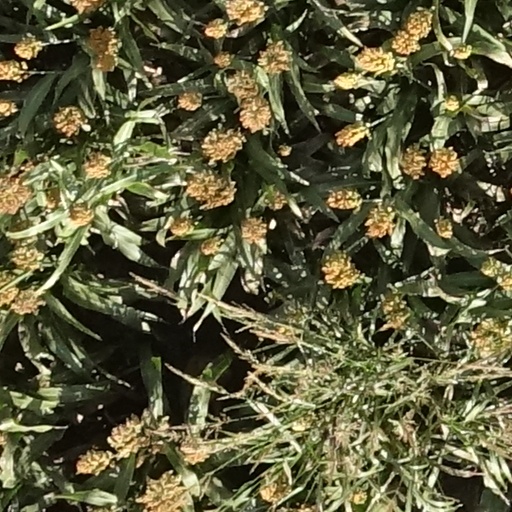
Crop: sorghum